Angel food cake

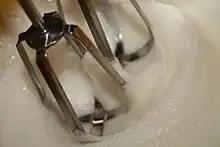
Whipped egg whites

Egg whites play an integral role in the structure of the baked cake. Egg whites are composed of many proteins; however, only ovalbumin, conalbumin, lysozyme, and globulins have properties which aid in creating a voluminous angel food cake. Ovalbumin and globulins will produce a foam that is equal to or greater than the size of the egg whites.